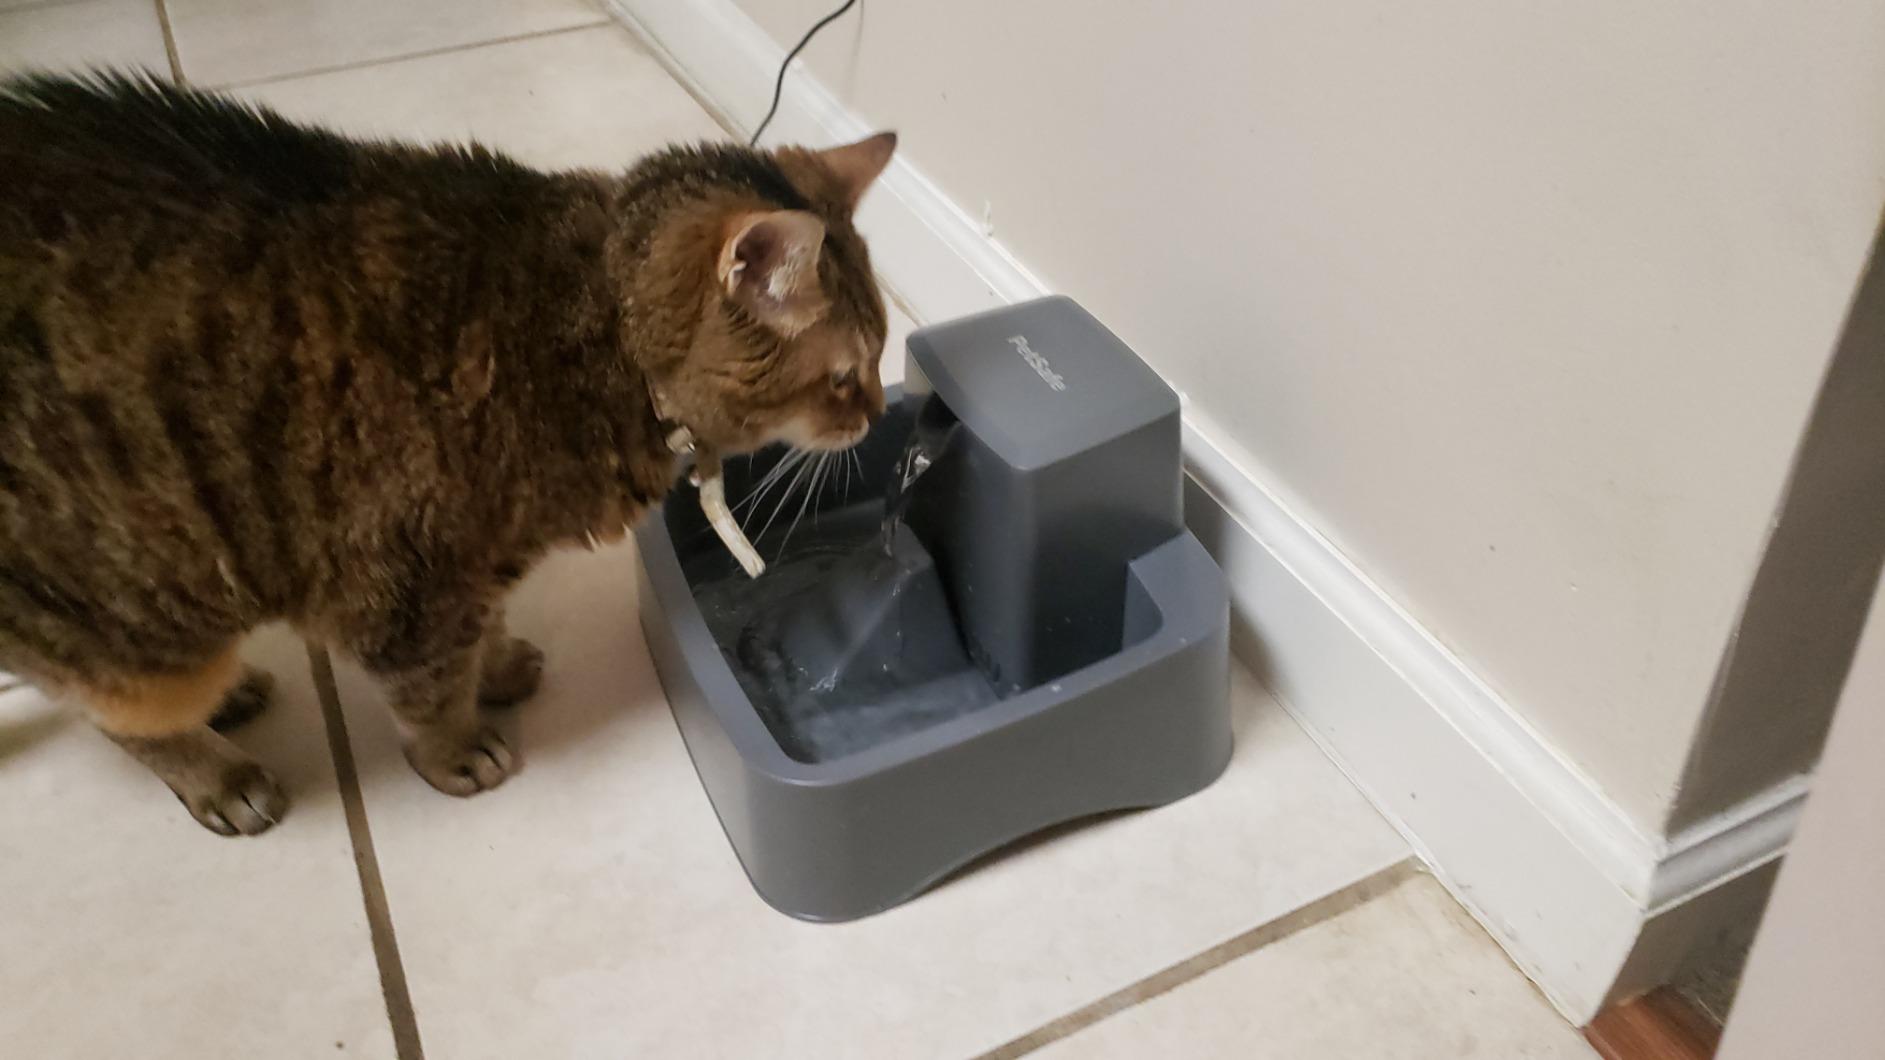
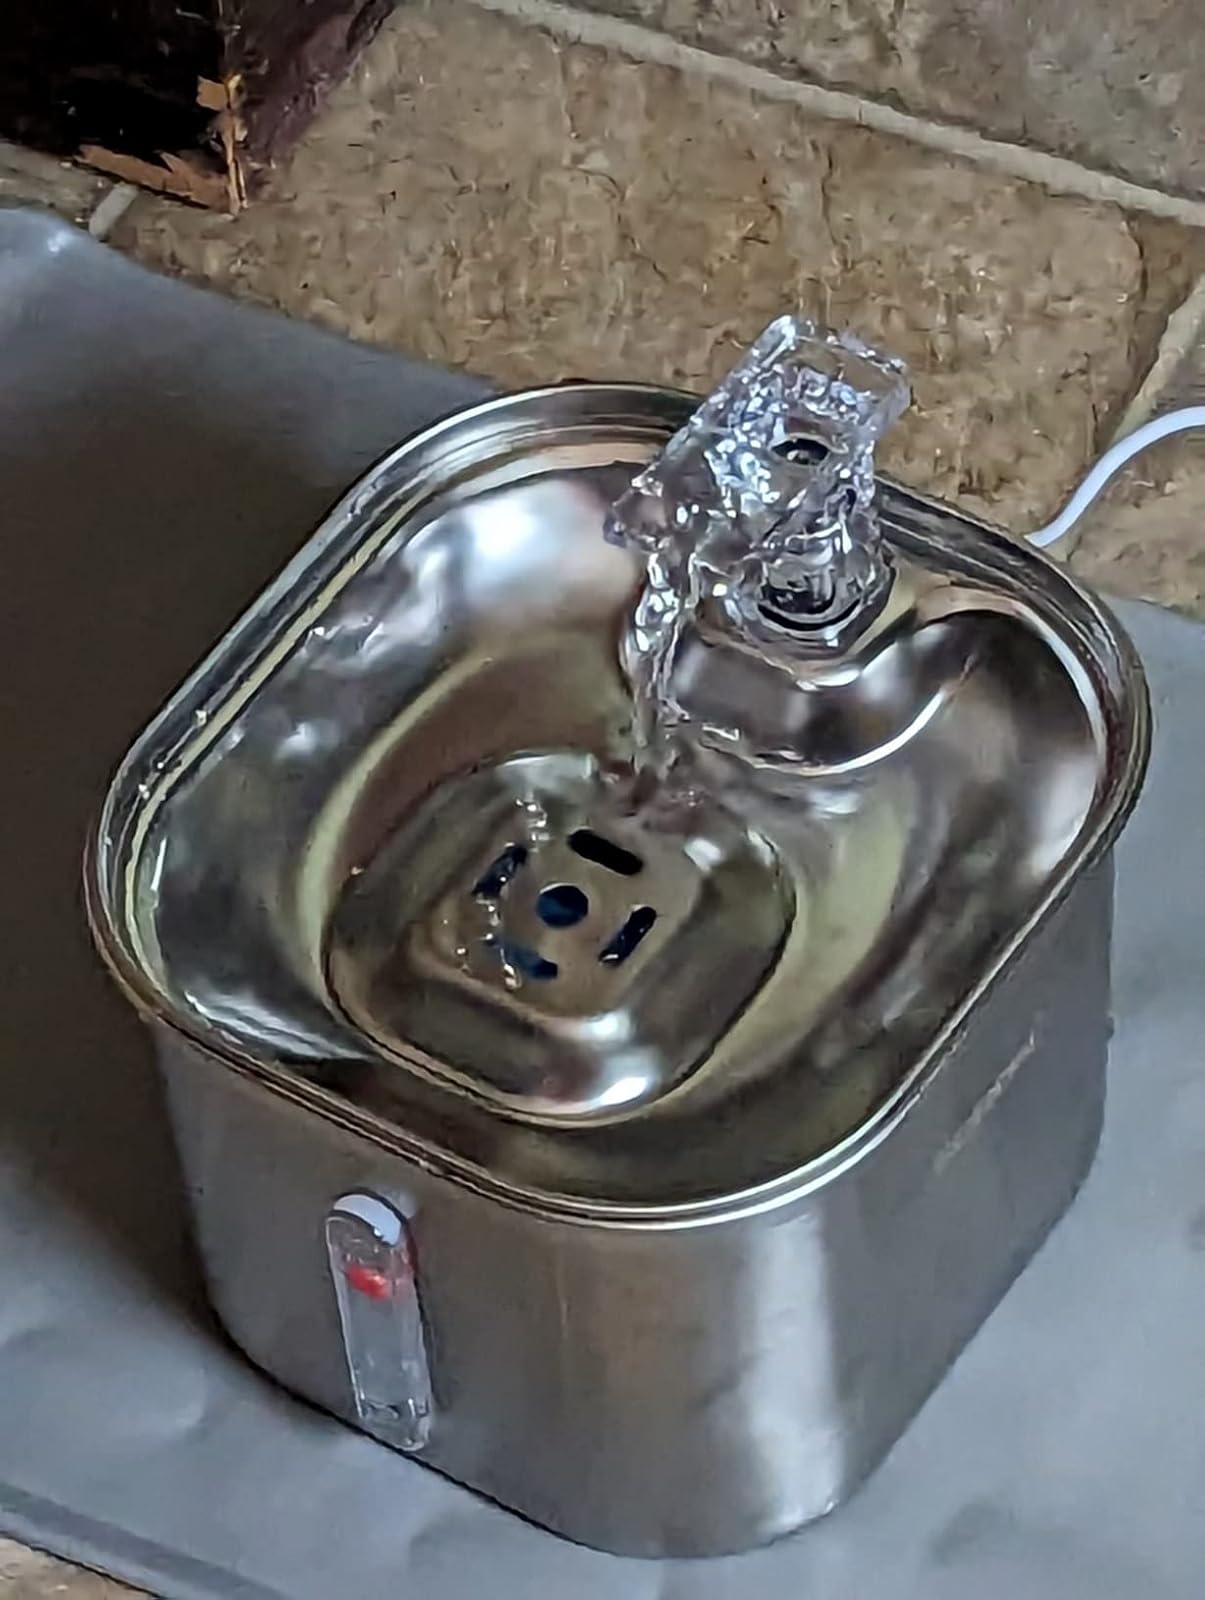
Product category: items_bowl
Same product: no